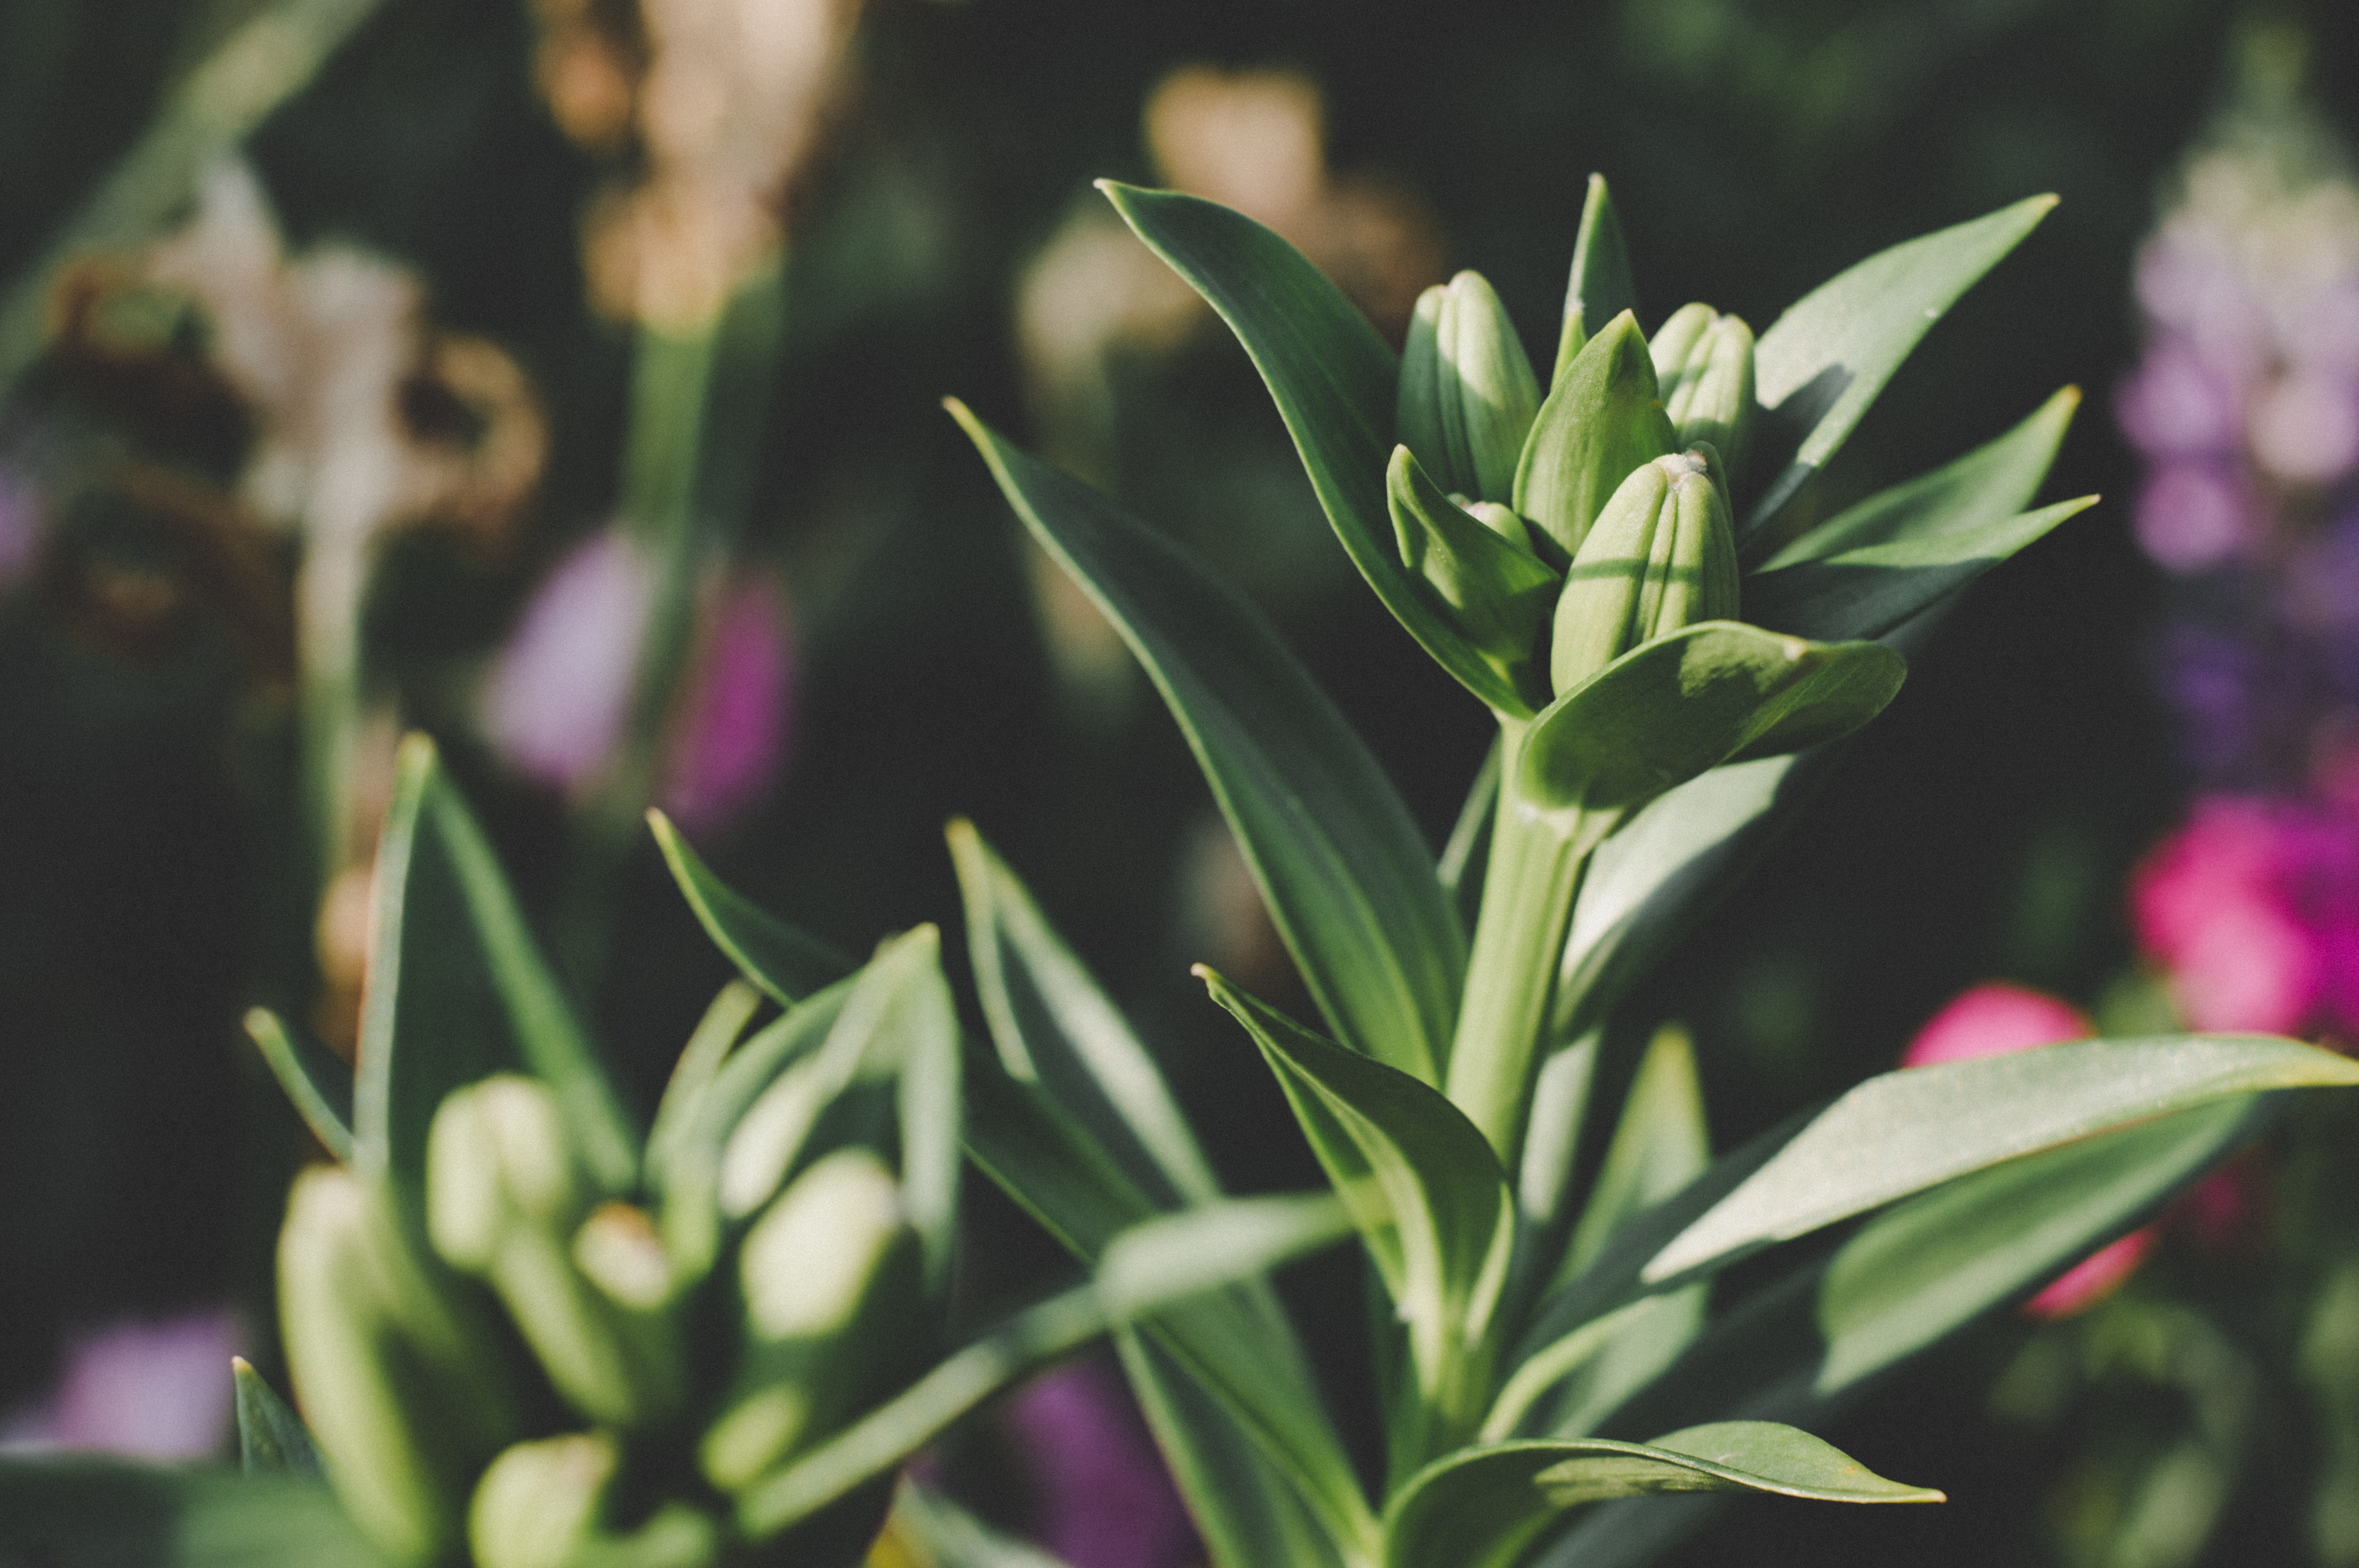
flower, flowering plant, plant, leaf, botany, spring, plant stem, petal, shrub, bud, wildflower, subshrub, rosemary, daphne, herbaceous plant, perennial plant